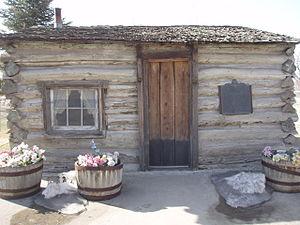
La ville de Wellington est située dans le comté de Carbon, dans l’Utah, aux États-Unis. Elle comptait 1 666 habitants en 2004.